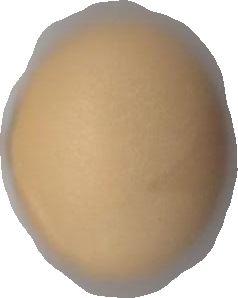
Variety: Grobogan